Viljandi JK Tulevik

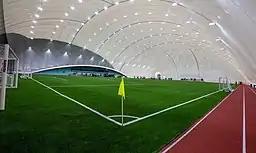
Viljandi Männimäe air dome

In autumn 2021, a state-of-the-art indoor football facility was opened in Viljandi. Costing nearly 3 million euros, the sports complex facilitates footballers during the snowy winter and spring months.